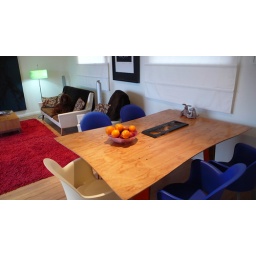
dining table in lounge